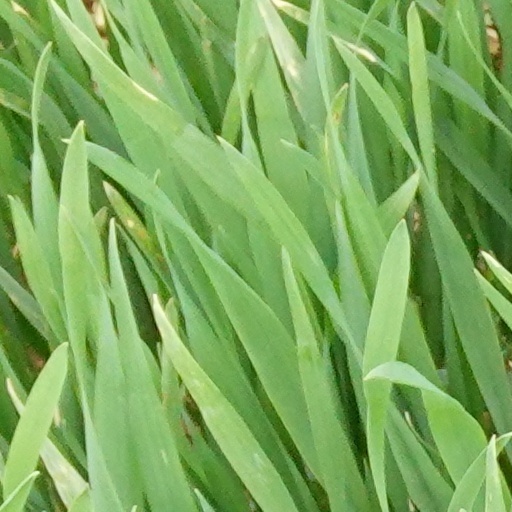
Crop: wheat